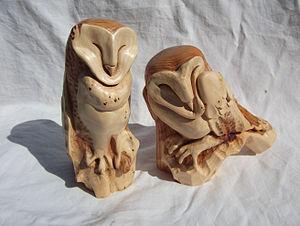
Sculptures en if 2011
Taxus est un genre de conifères de la famille des Taxacées qui comprend une dizaine d'espèces généralement nommées ifs.
L’if commun, est une espèce de conifères non résineux de la famille des Taxaceae. Très longévif, poussant lentement, c’est un arbre qui se prête bien à la taille. Il est parfois appelé if à baies.